Battle of Hollandia

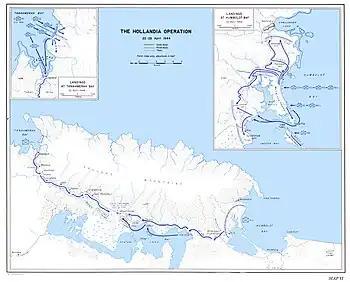
Map of Operation Reckless

The port and airfields were the base for units of the Japanese 2nd Army (General Fusatarō Teshima) and the 6th Air Division of the 4th Air Army. These totaled 11,000 men under the command of General Masazumi Inada, Major General Toyozo Kitazono and Rear Admiral Yoshikazu Endo (Ninth Fleet). Only about 500 of the 11,000 personnel were ground combat troops, being drawn from several antiaircraft batteries. These troops were positioned along the Depapre – Lake Sentani trail. A large number of Japanese aircraft were stationed at airfields near Hollandia in March 1944.